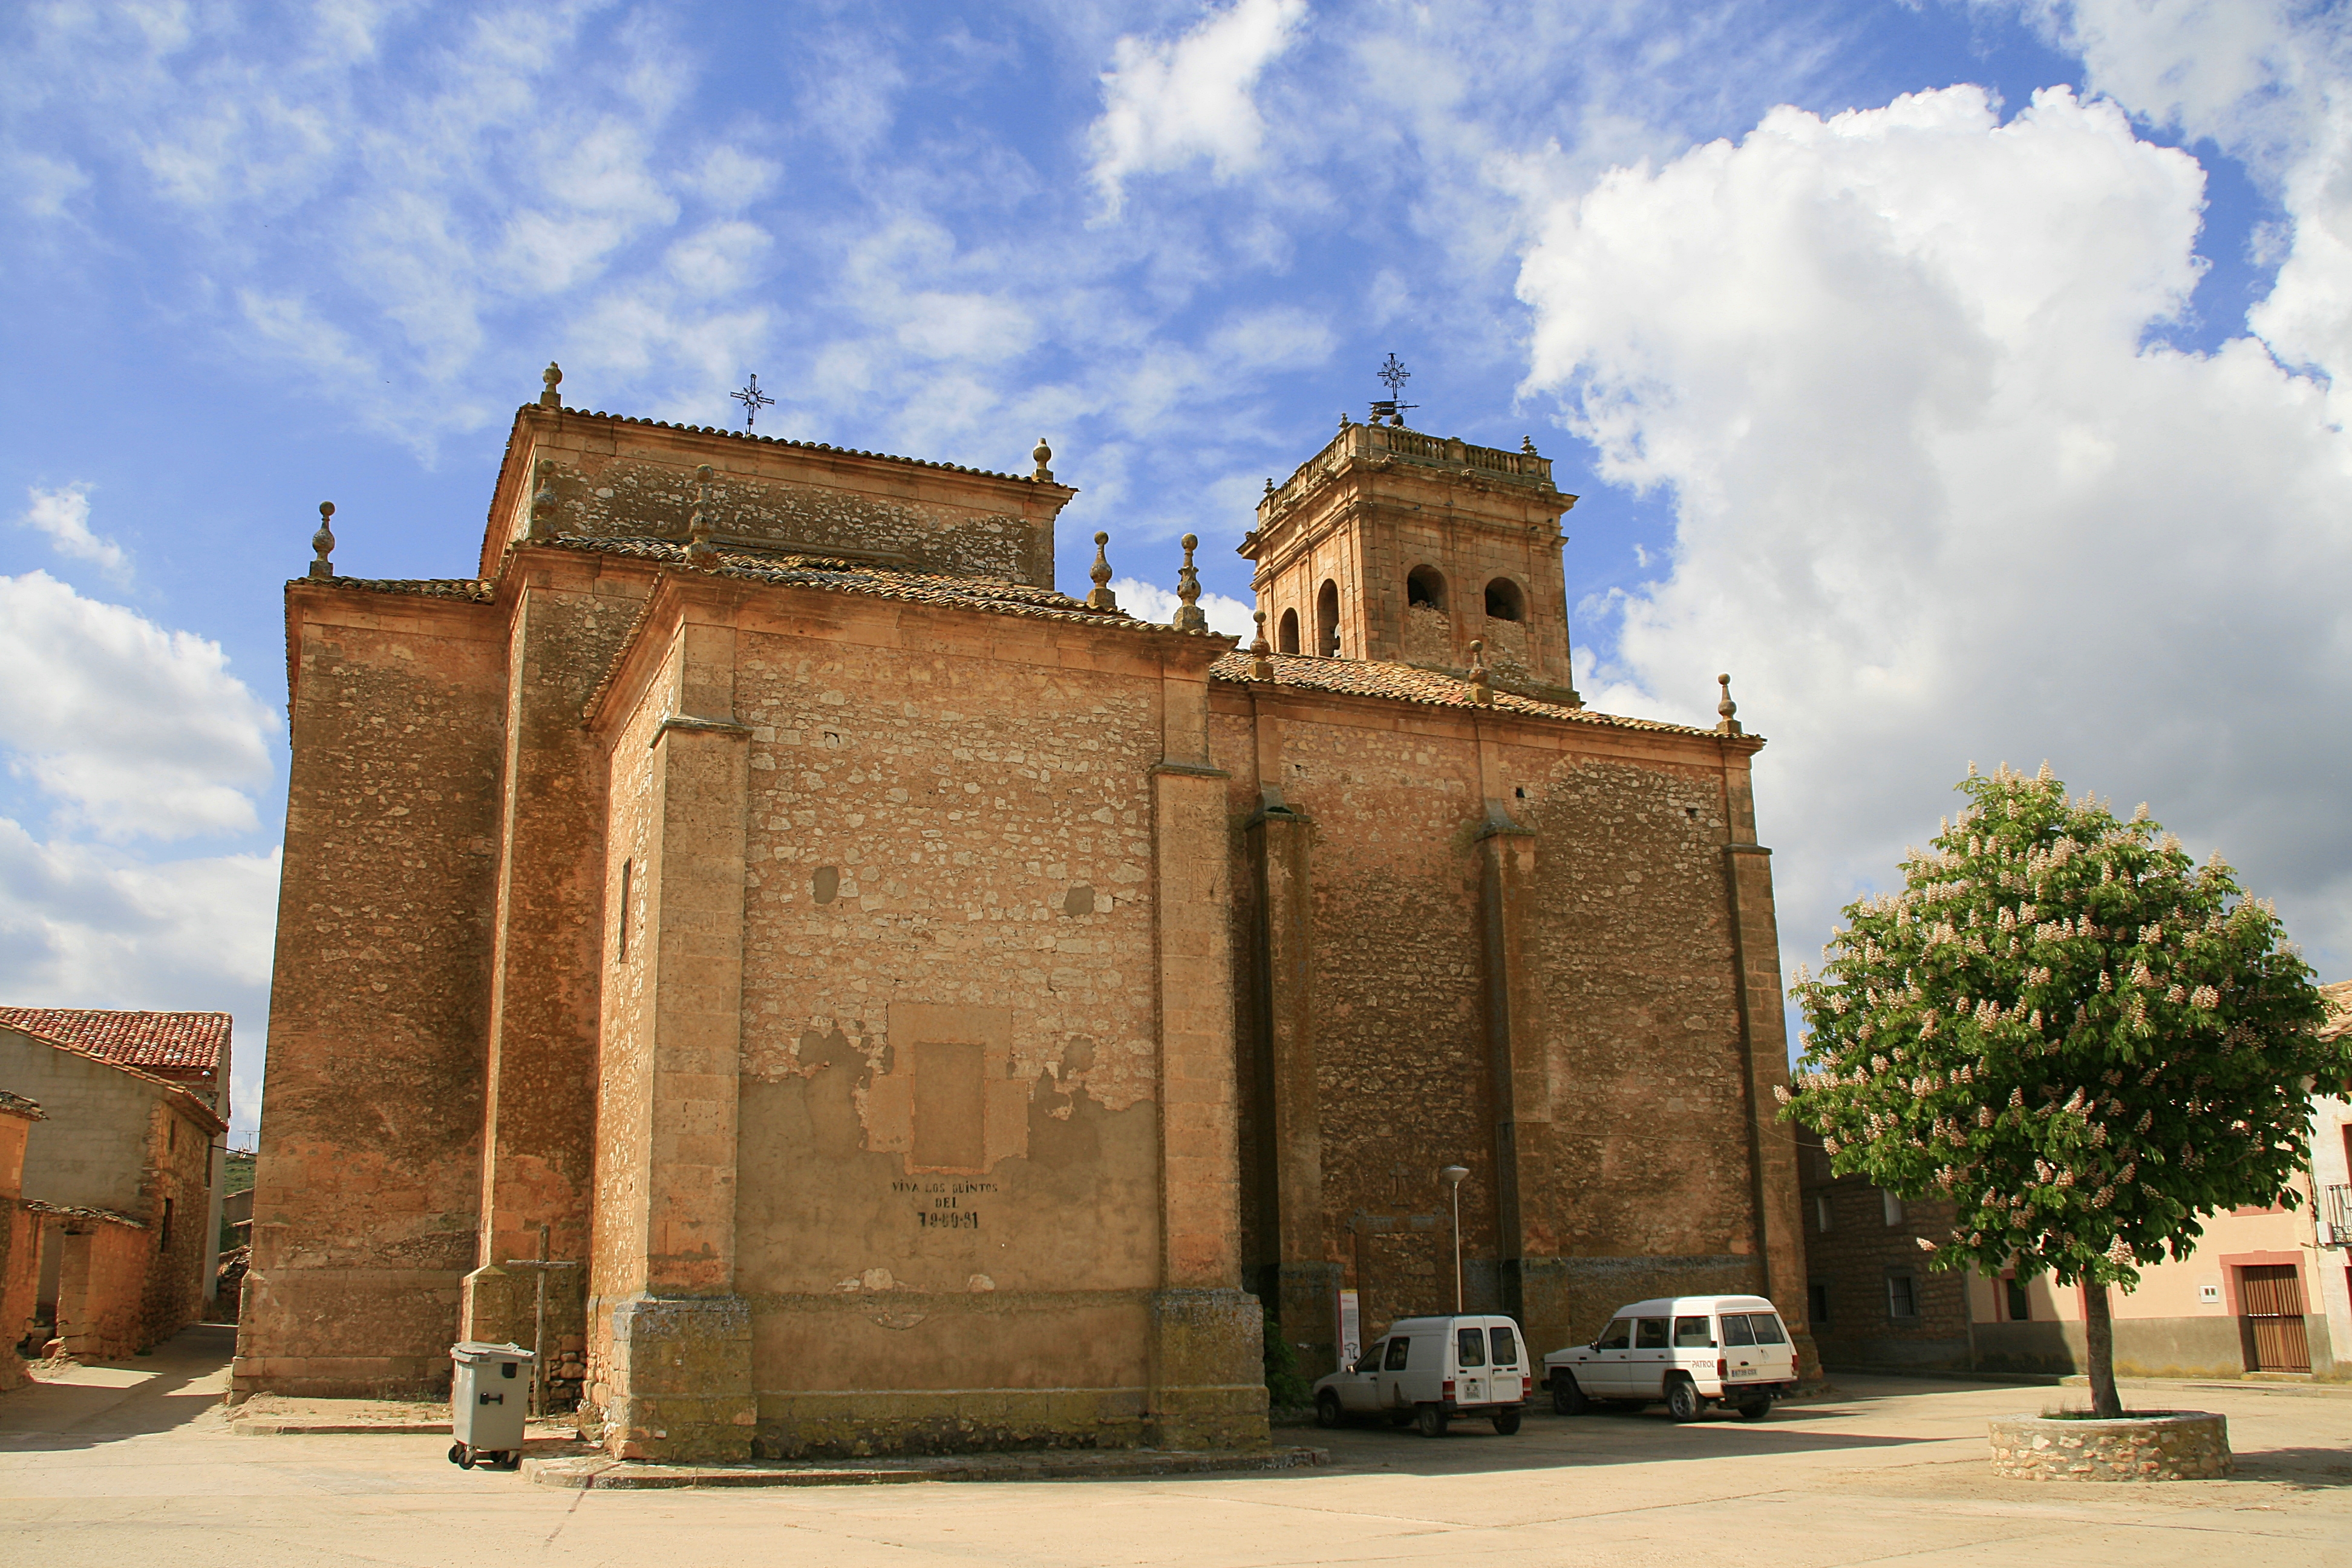
architecture, town, building, landmark, church, place of worship, spain, ruins, history, soria, barroco, berlanga, castillayleon, espana, brias, ancient history